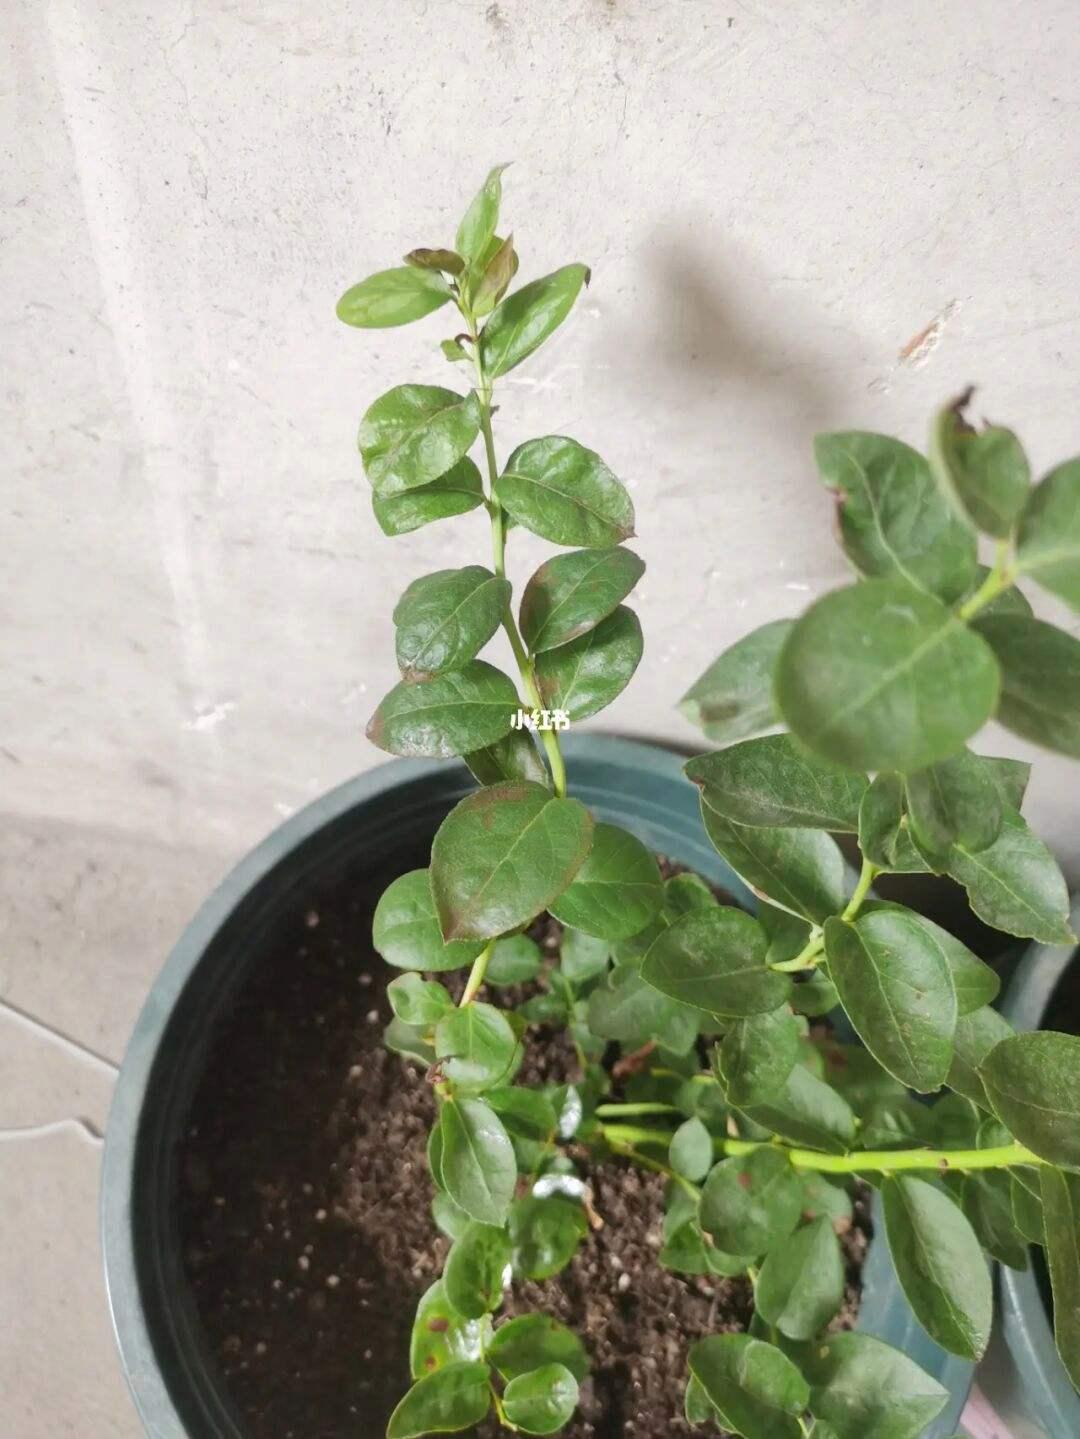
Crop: blueberry
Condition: healthy